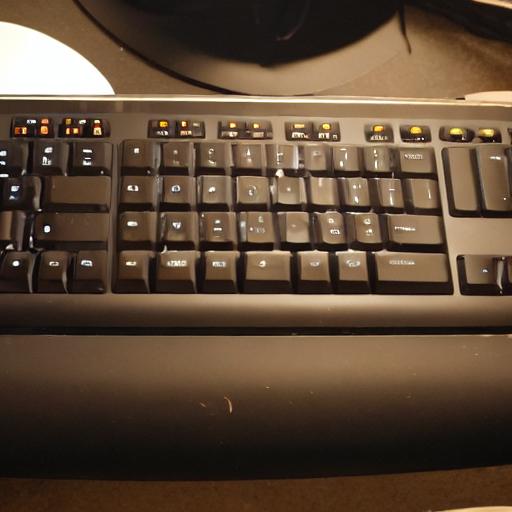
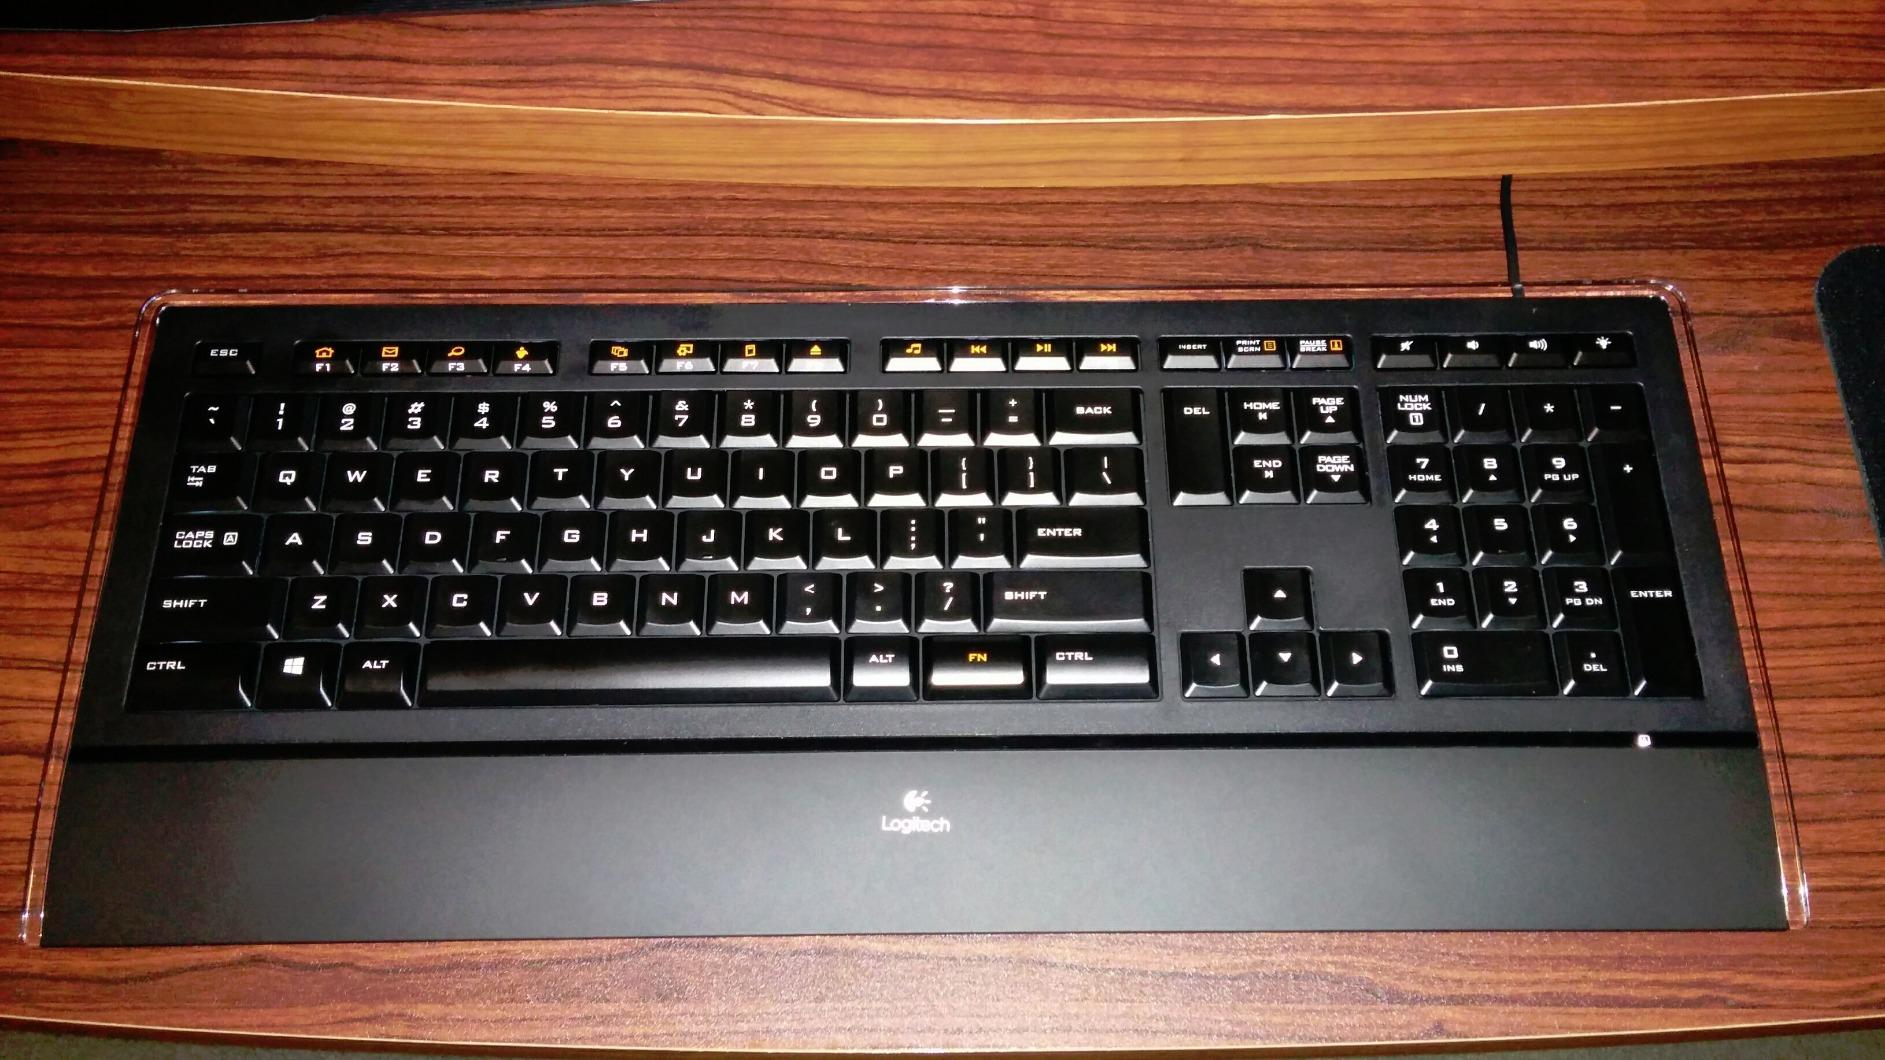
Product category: keyboard
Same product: no